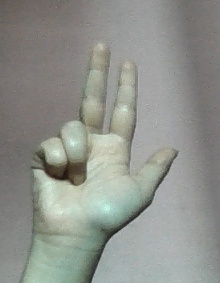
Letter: al